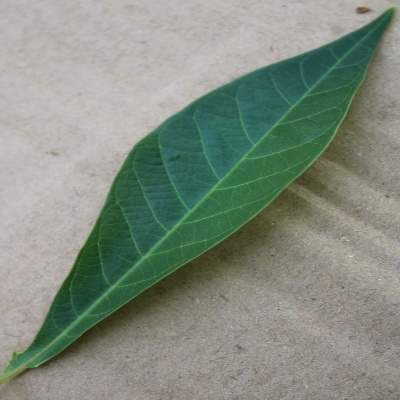
Crop: Cassava
Condition: healthy